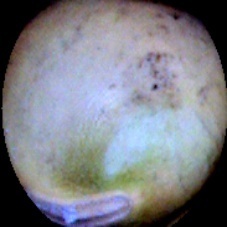
Label: Immature